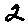
Label: 2